List of awards and nominations received by Eros Ramazzotti

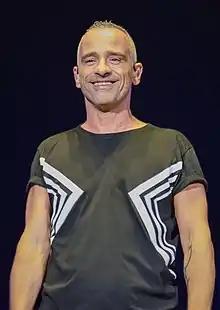
Ramazzotti in 2015

Italian singer Eros Ramazzotti has received many Italian and international awards and nominations for his music work. It includes winning as Best Italian Artist three times (1997, 2001 and 2004) and Best Italian Pop/Rock Male Artist (2003) during the World Music Awards. He also was nominated International Male Artist of the Year six times during the Echo Awards (1997, 1998, 1999, 2002, 2004, 2013).